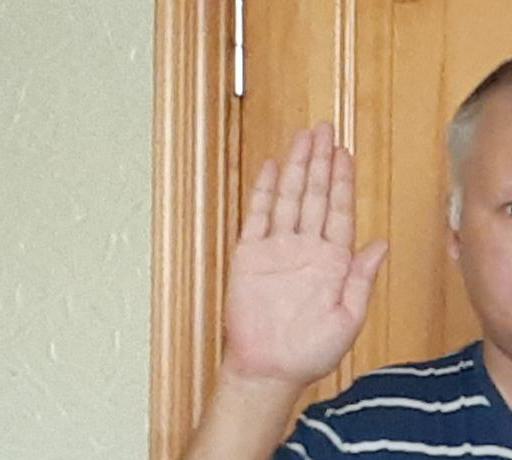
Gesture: stop